Roll Me Up and Smoke Me When I Die: Musings from the Road

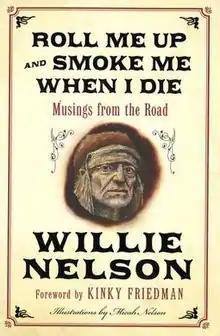

Roll Me Up and Smoke Me When I Die: Musings from the Road is a memoir written by the American country music singer-songwriter Willie Nelson, published by HarperCollins. The book received positive reviews, and became quickly a "New York Times" Best Seller upon its release.